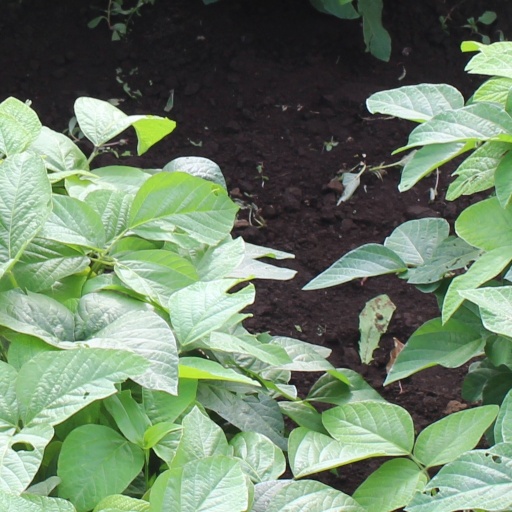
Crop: soybean